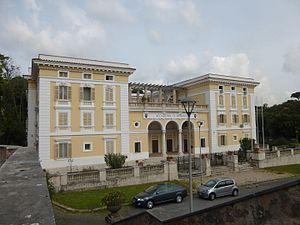
L'Académie roumaine à Rome est une institution de recherche placée sous l'égide de l'Académie roumaine, fondée en 1920 par une initiative de l'archéologue Vasile Pârvan et de l'historien Nicolae Iorga.